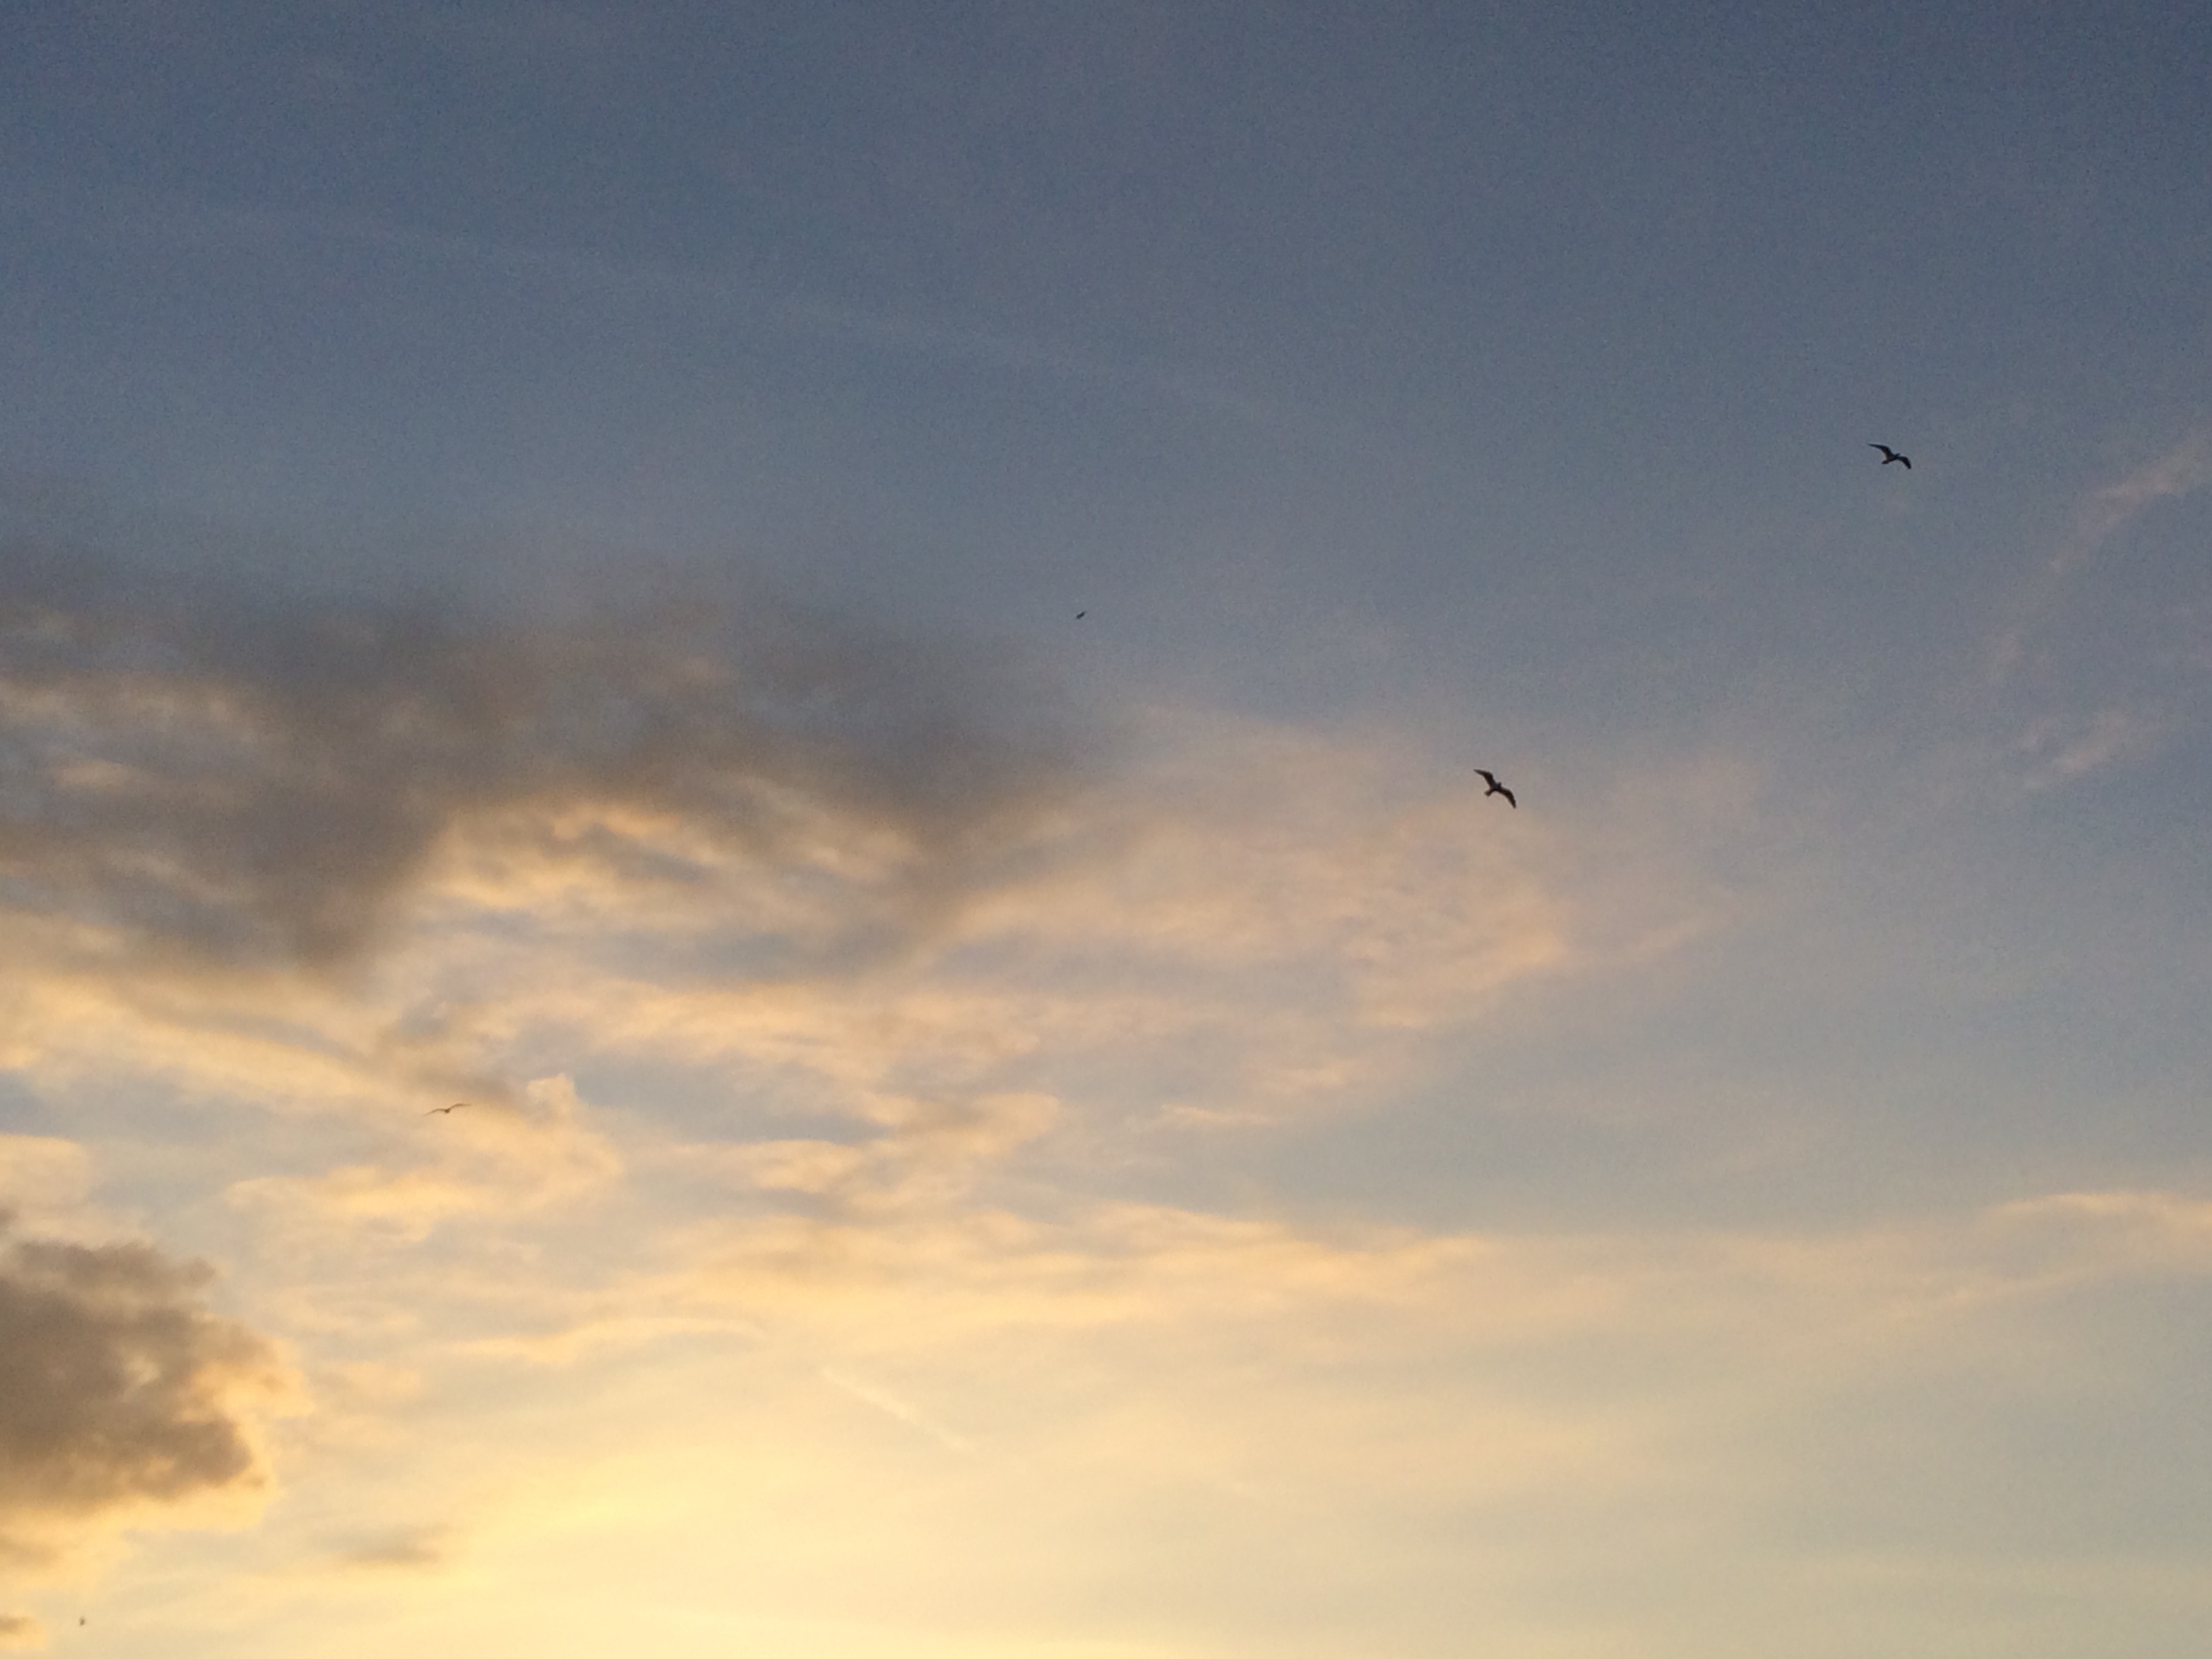
sea, horizon, cloud, sky, sun, sunrise, sunset, sunlight, morning, dawn, atmosphere, dusk, evening, flight, atmosphere of earth